Rick Glumac

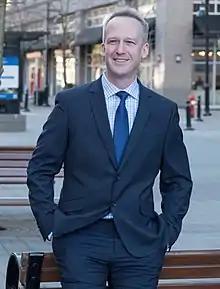
Glumac in 2017

Rick Glumac is a Canadian politician who was elected to the Legislative Assembly of British Columbia in the 2017 provincial election.